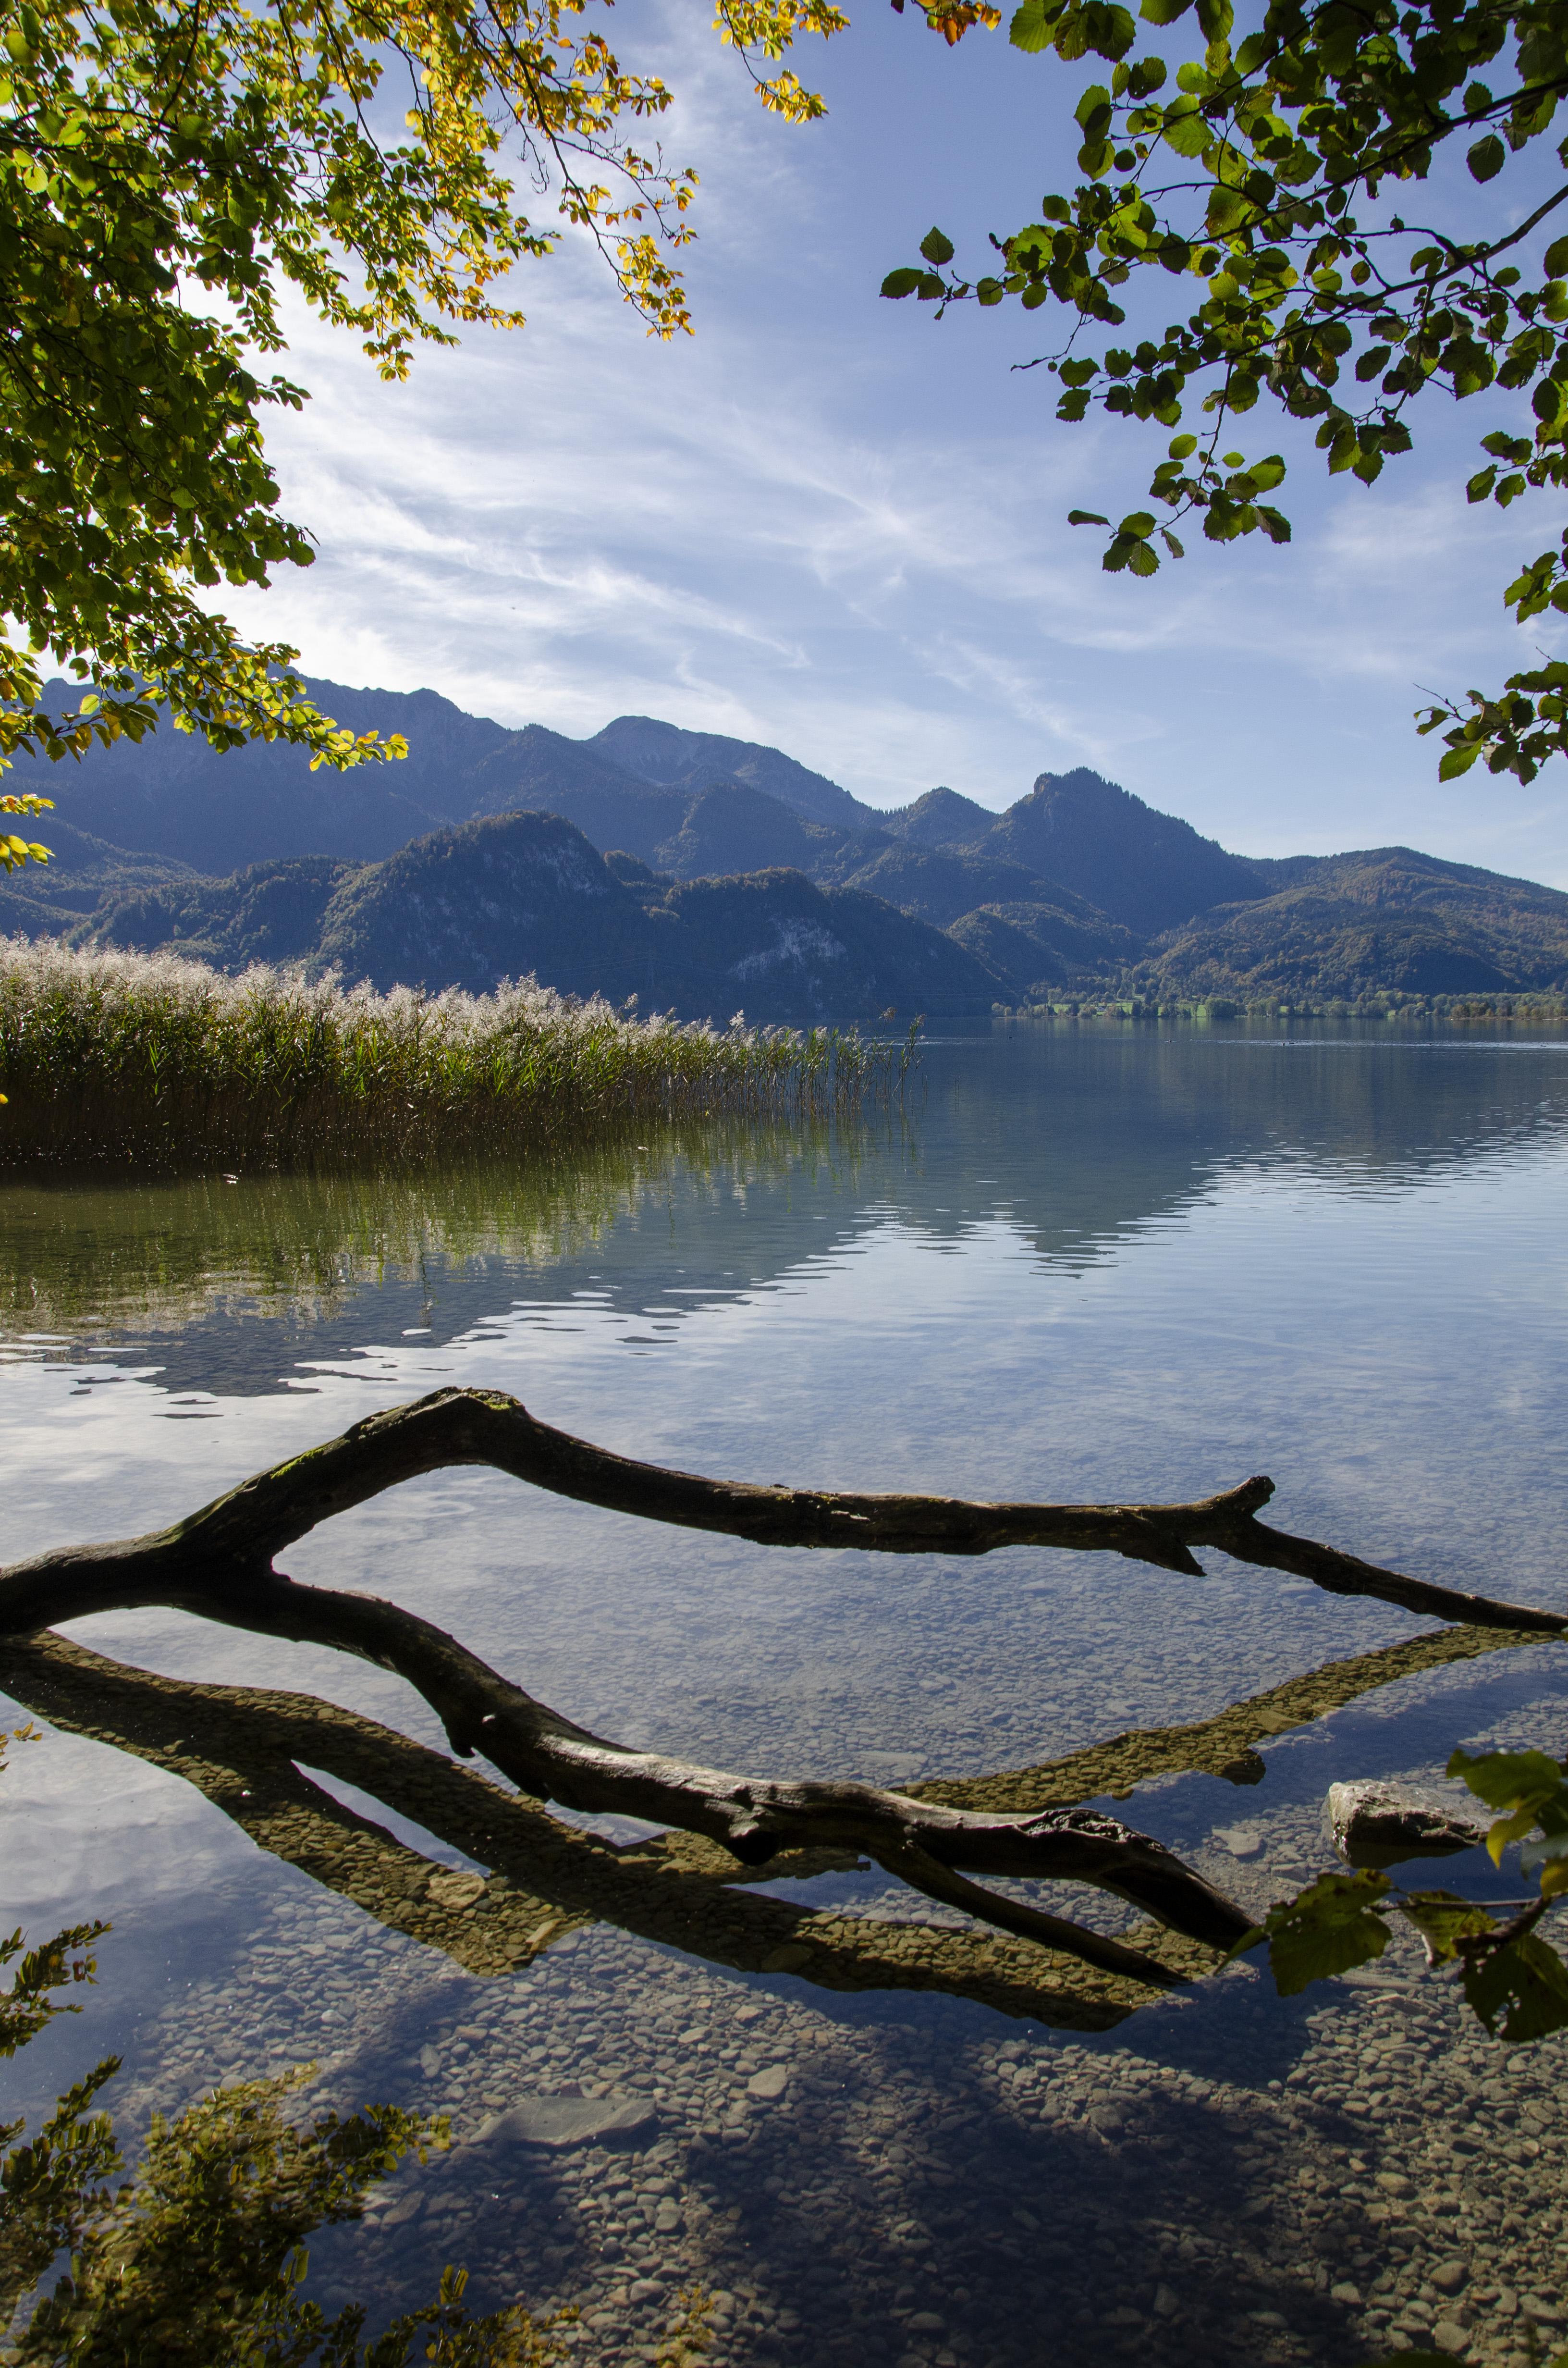
tree, water, cloud, sky, water resources, mountain, plant, natural landscape, branch, wood, People in nature, lake, sunlight, bank, trunk, lacustrine plain, landscape, horizon, shore, forest, calm, wetland, reservoir, tarn, mountain range, hill, lake district, reflection, coast, loch, pond, marsh, grass, floodplain, beach, ocean, inlet, tidal marsh, evening, sound, bog, aquatic plant, tropics, Freshwater marsh, rock, shadow, leisure, sea, autumn, riparian forest